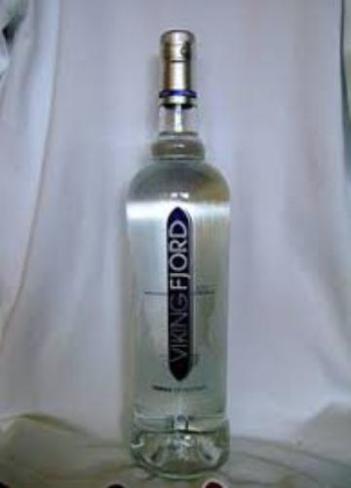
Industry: Food